RAF Advanced Air Striking Force

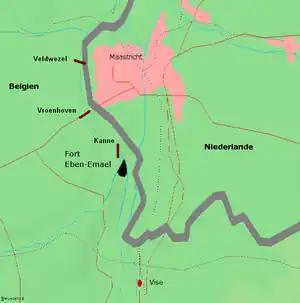

As dawn broke, German bombers made a coordinated, hour-long attack on 72 airfields in the Netherlands, Belgium and France, inflicting severe losses on the Belgian Air Component (/) and the Royal Netherlands Air Force. The bombers flew in formations of three to thirty or but had least effect on the British and French airfields, over which British and French fighters intercepted the German raiders. Nine British-occupied bases were attacked to little effect. Hurricanes of 1 Squadron at Vassincourt patrolled the Maginot Line from and shot down a for one Hurricane damaged. At A Flight shot down a Do 17 near Dun-sur-Meuse for one Hurricane crash-landed.